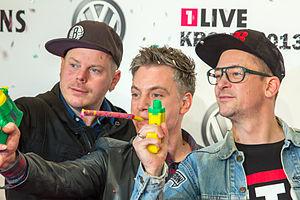
Fettes Brot est un groupe de hip-hop et de pop allemand, originaire de Hambourg. Composé de Dokter Renz, König Boris et Björn Beton, les chansons les plus connues sont Jein, qui est la contraction de Ja et de Nein, et Emanuela.